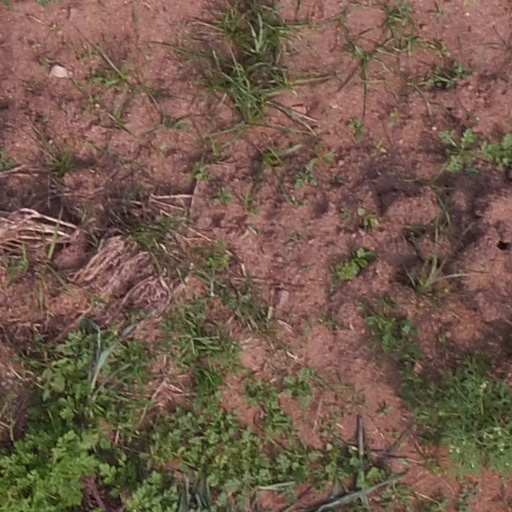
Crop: maize; corn